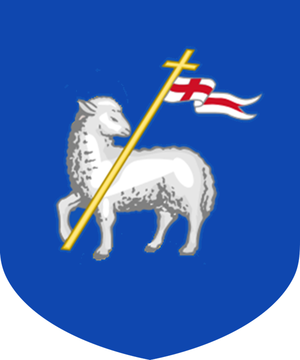
La famille Agnusdei est une famille patricienne de Venise, originaire d'Altino.